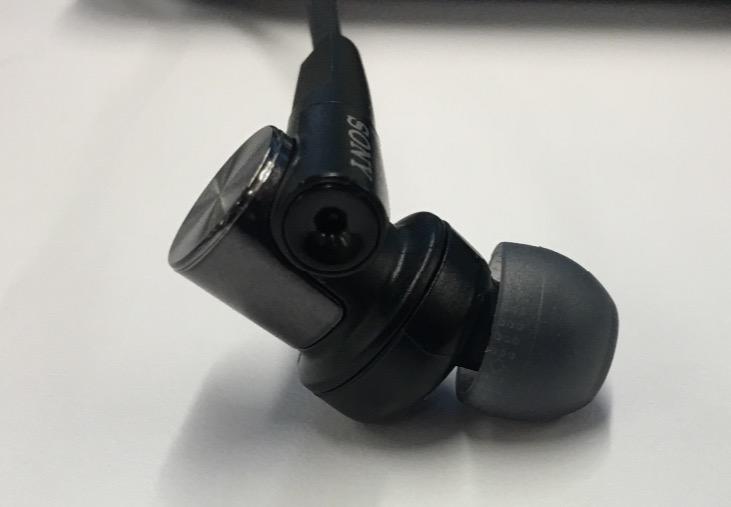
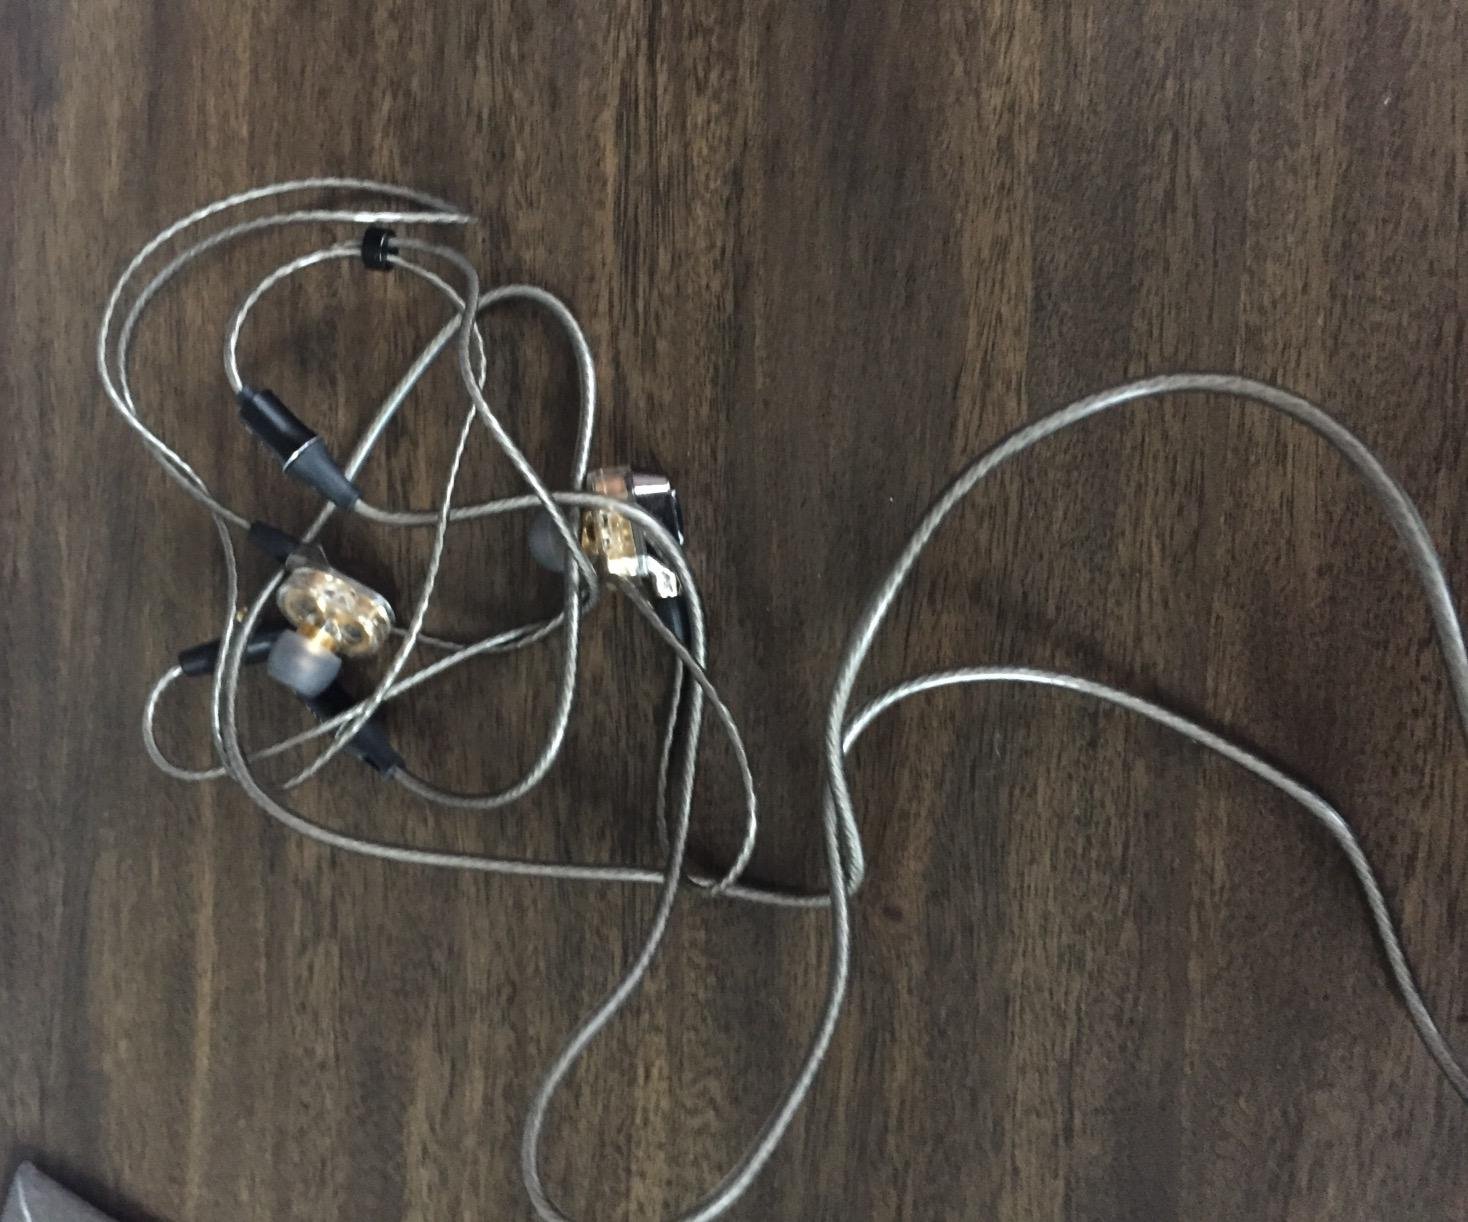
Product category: headphones
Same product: no